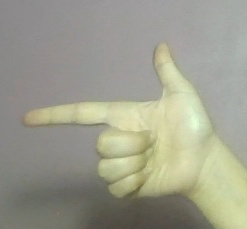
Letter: yaa